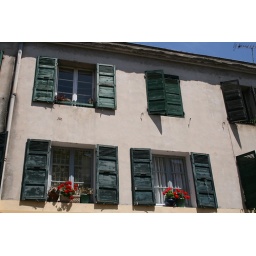
These are very typical of houses in Provence. They are almost always painted red or various shades of blue.